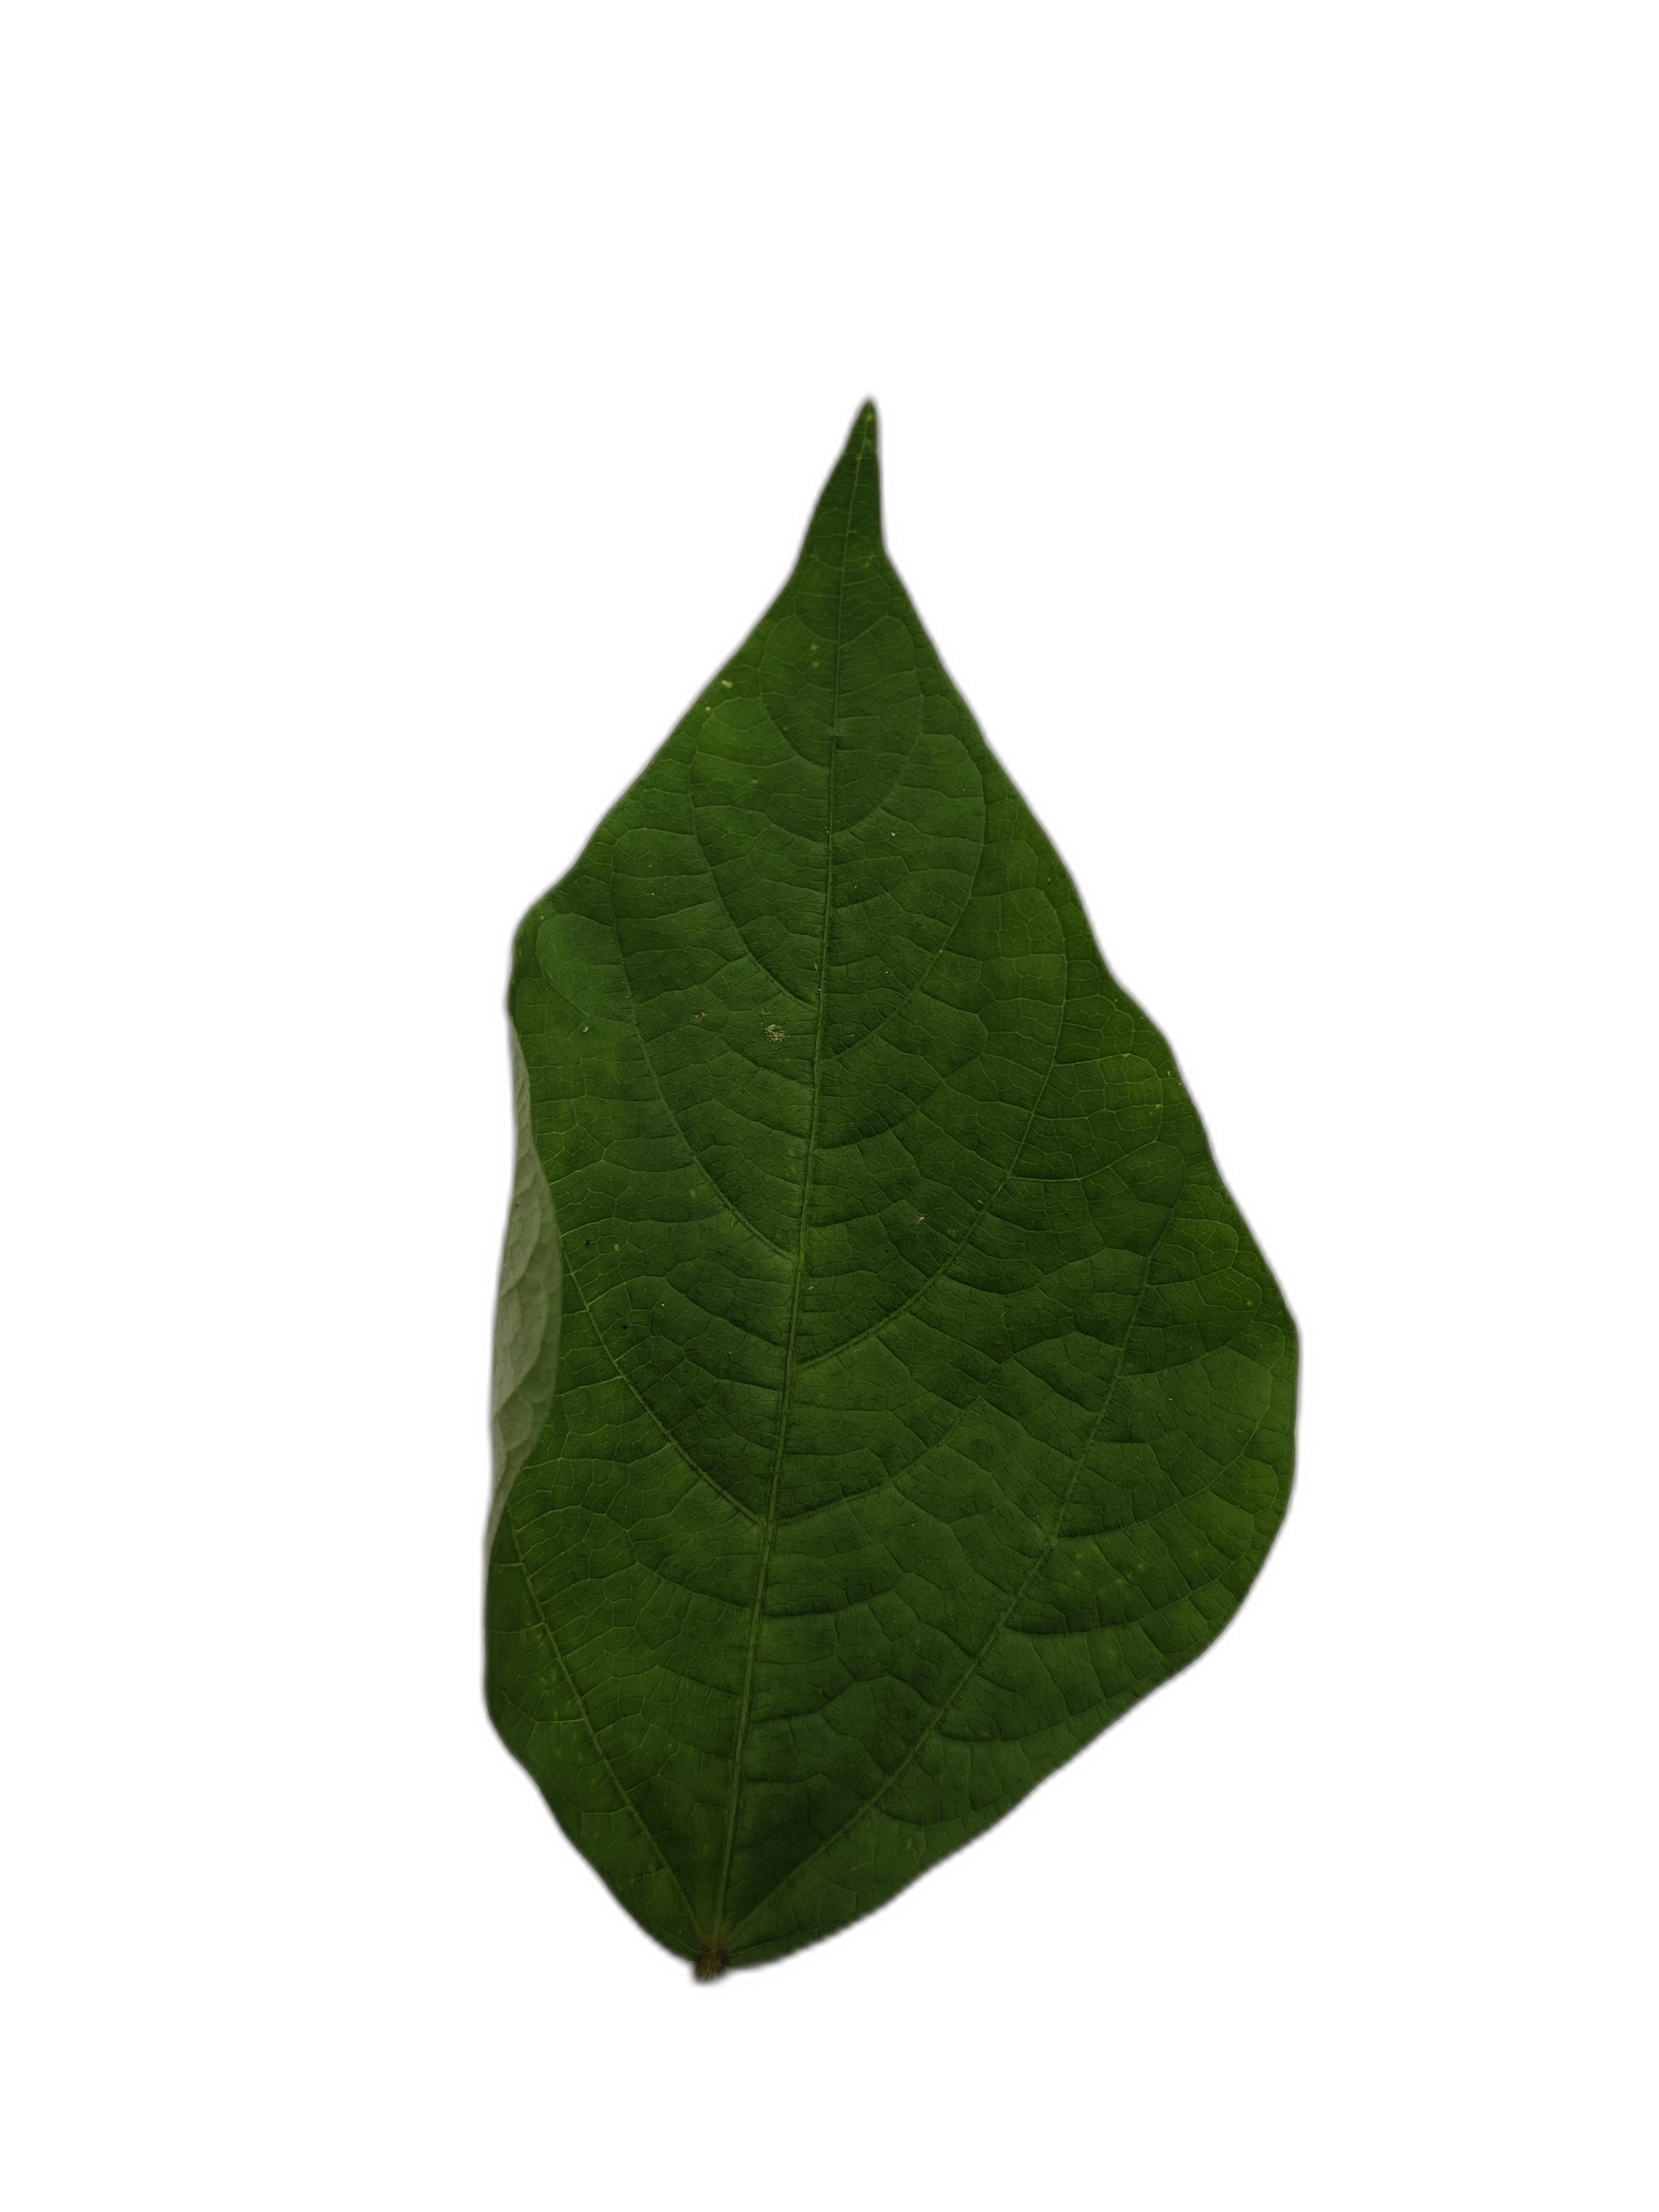
Label: Healthy